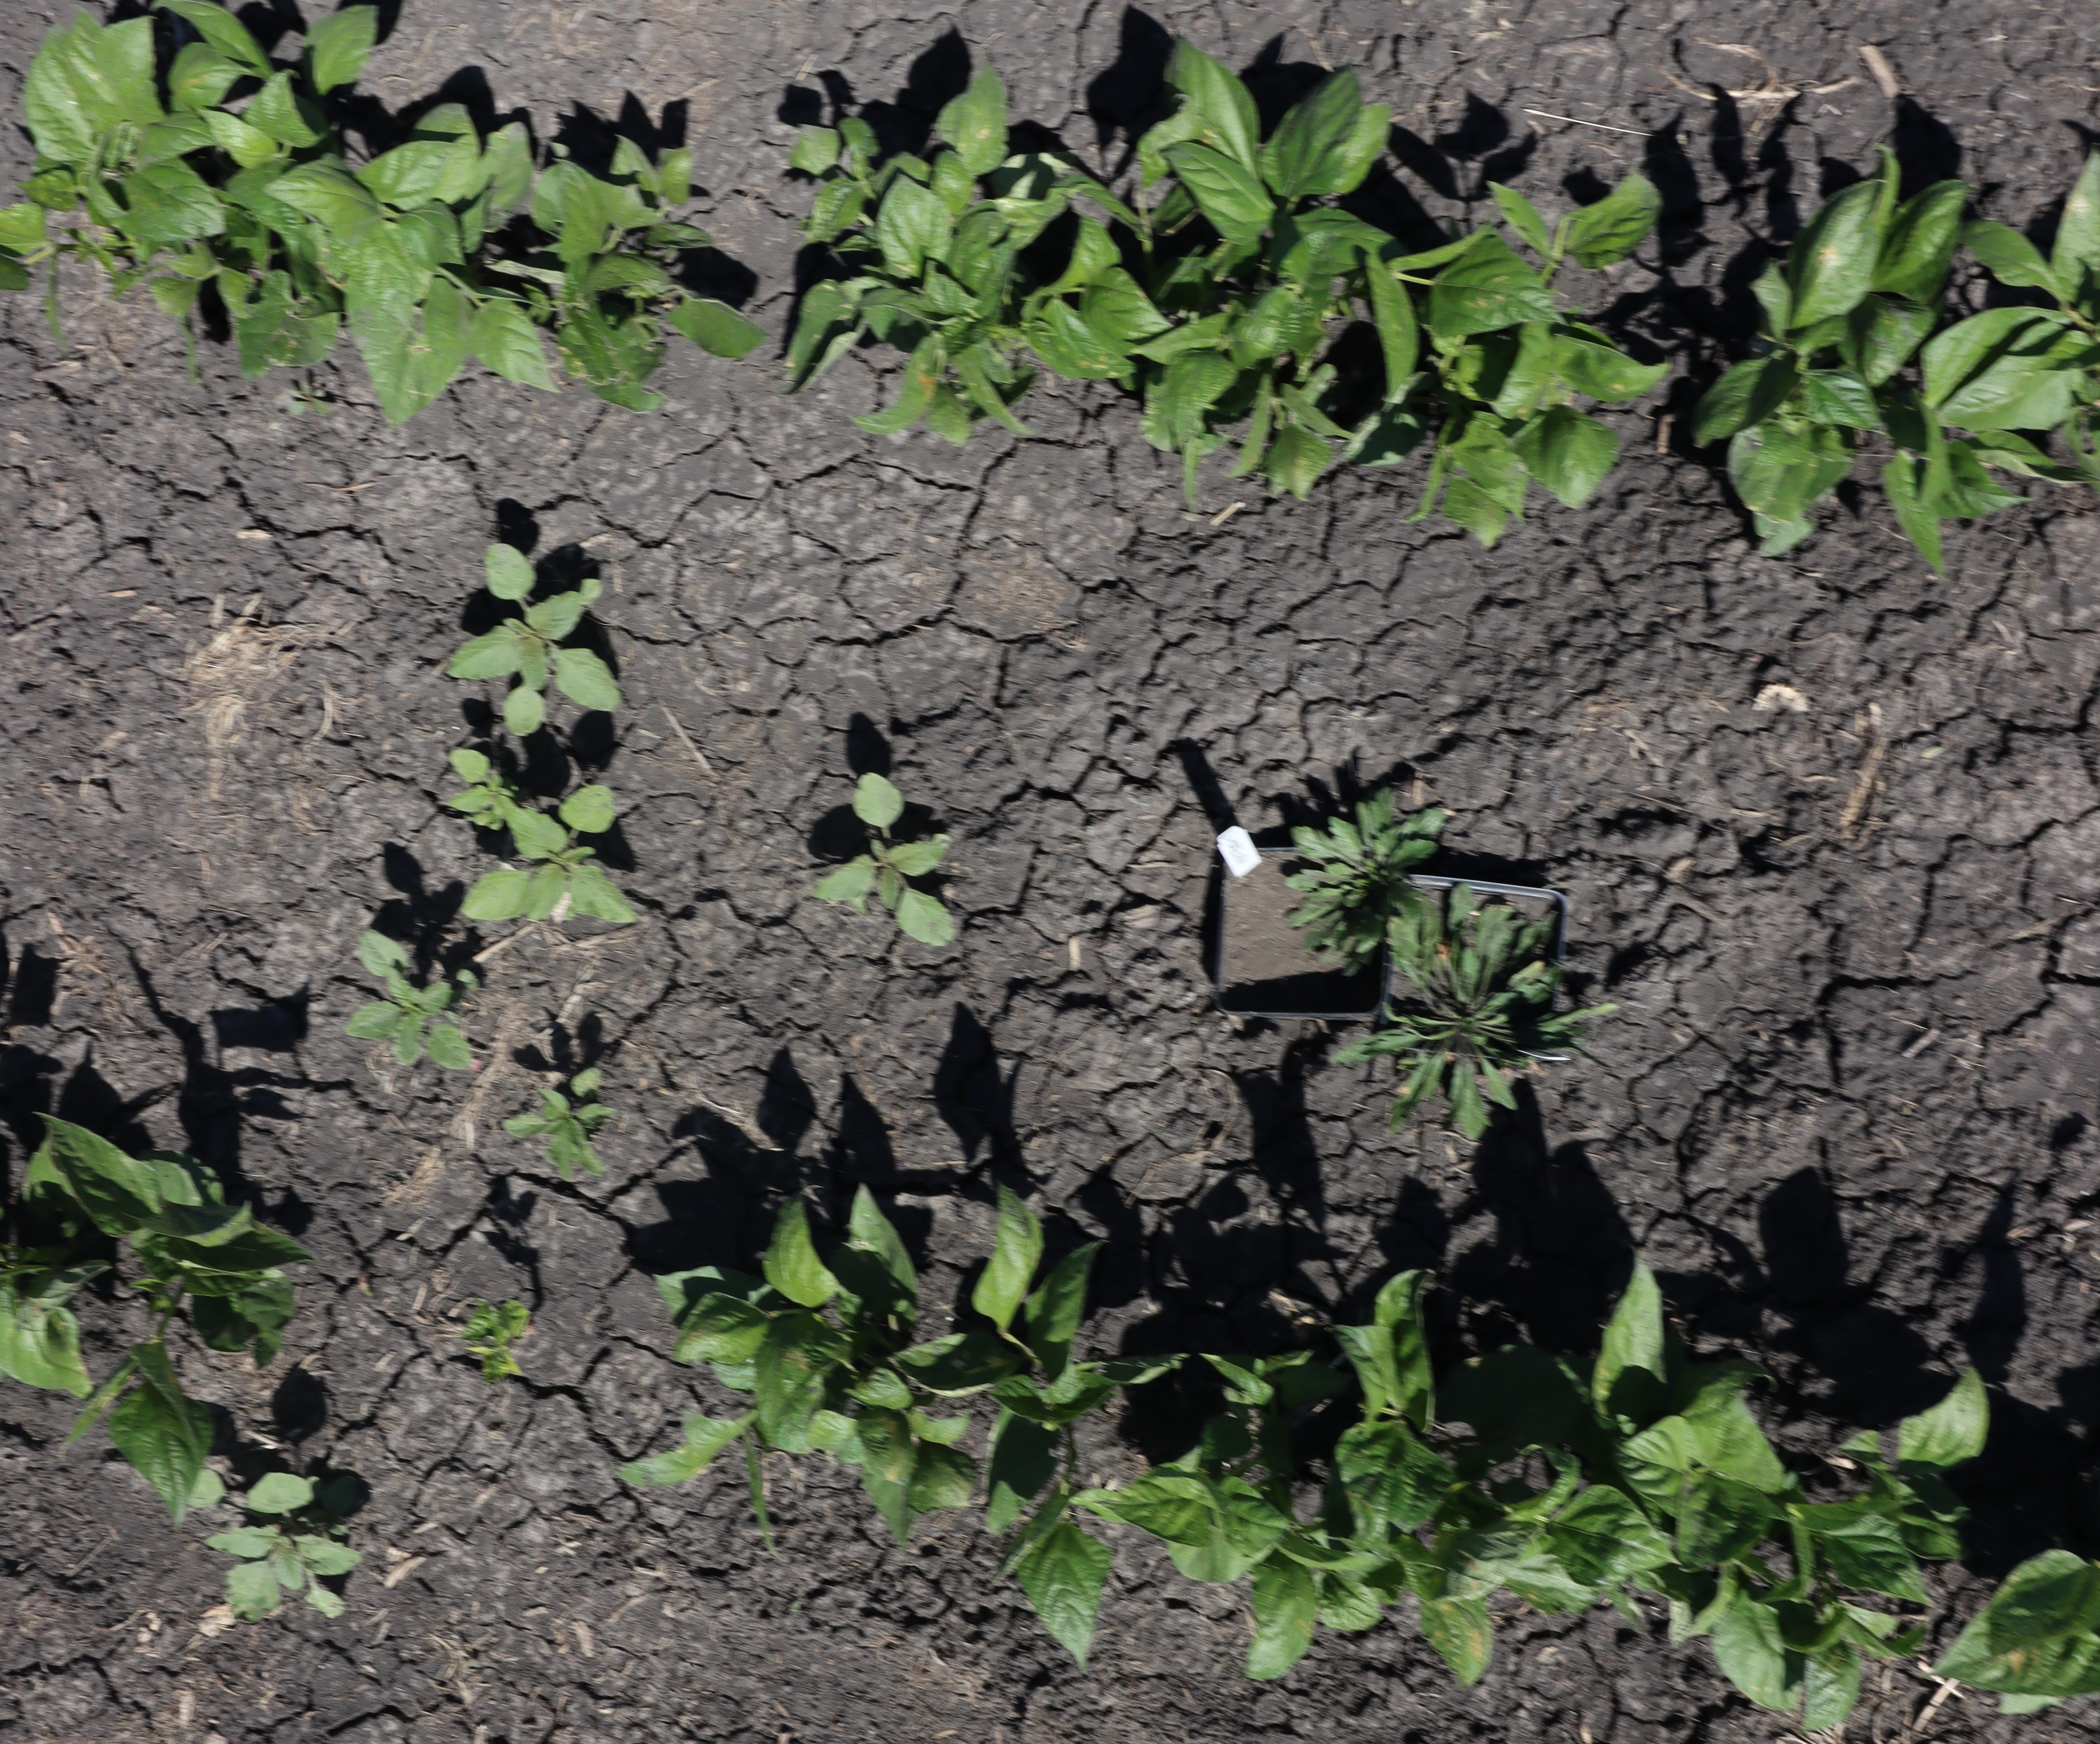
Crop: Black bean
Objects: Horseweed, Horseweed, Blackbean, Blackbean, Blackbean, Blackbean, Blackbean, Blackbean, Blackbean, Blackbean, Blackbean, Blackbean, Blackbean, Blackbean, Blackbean, Blackbean